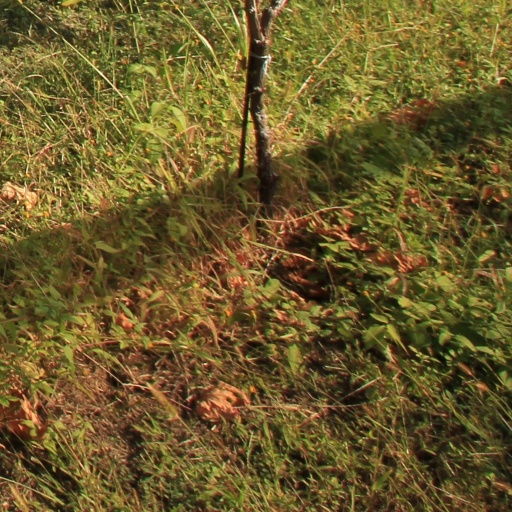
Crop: grape